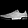
Label: Sneaker